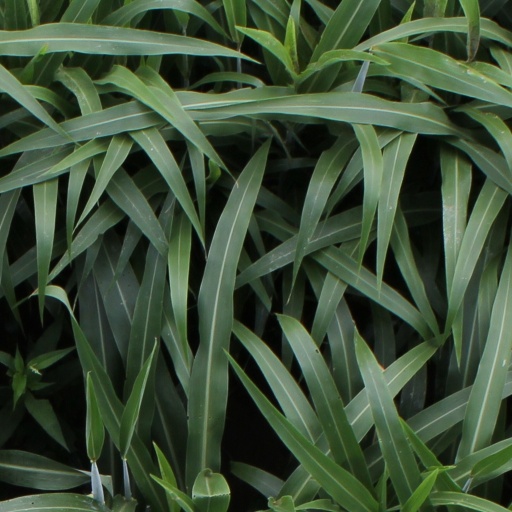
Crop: sorghum